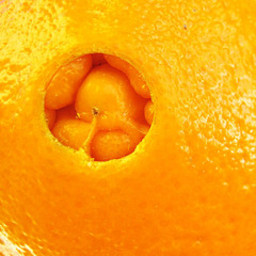
Label: peels